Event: Nepal Earthquake
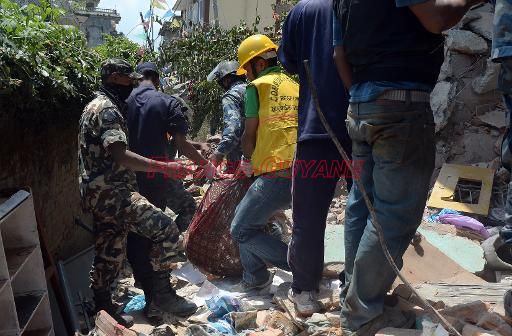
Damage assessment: damage